Hart-Rice House

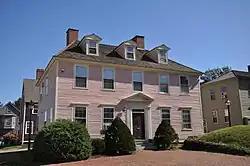

The Hart-Rice House is a historic house at 408 The Hill in Portsmouth, New Hampshire. It is located on The Hill, a cluster of closely spaced historic buildings southeast of Deer Street, some of which were moved to the site as part of a road widening project. Built sometime between 1749 and 1756, it is a little-altered example of Georgian architecture with only modest Federal period alterations. It was listed on the National Register of Historic Places in 1972.